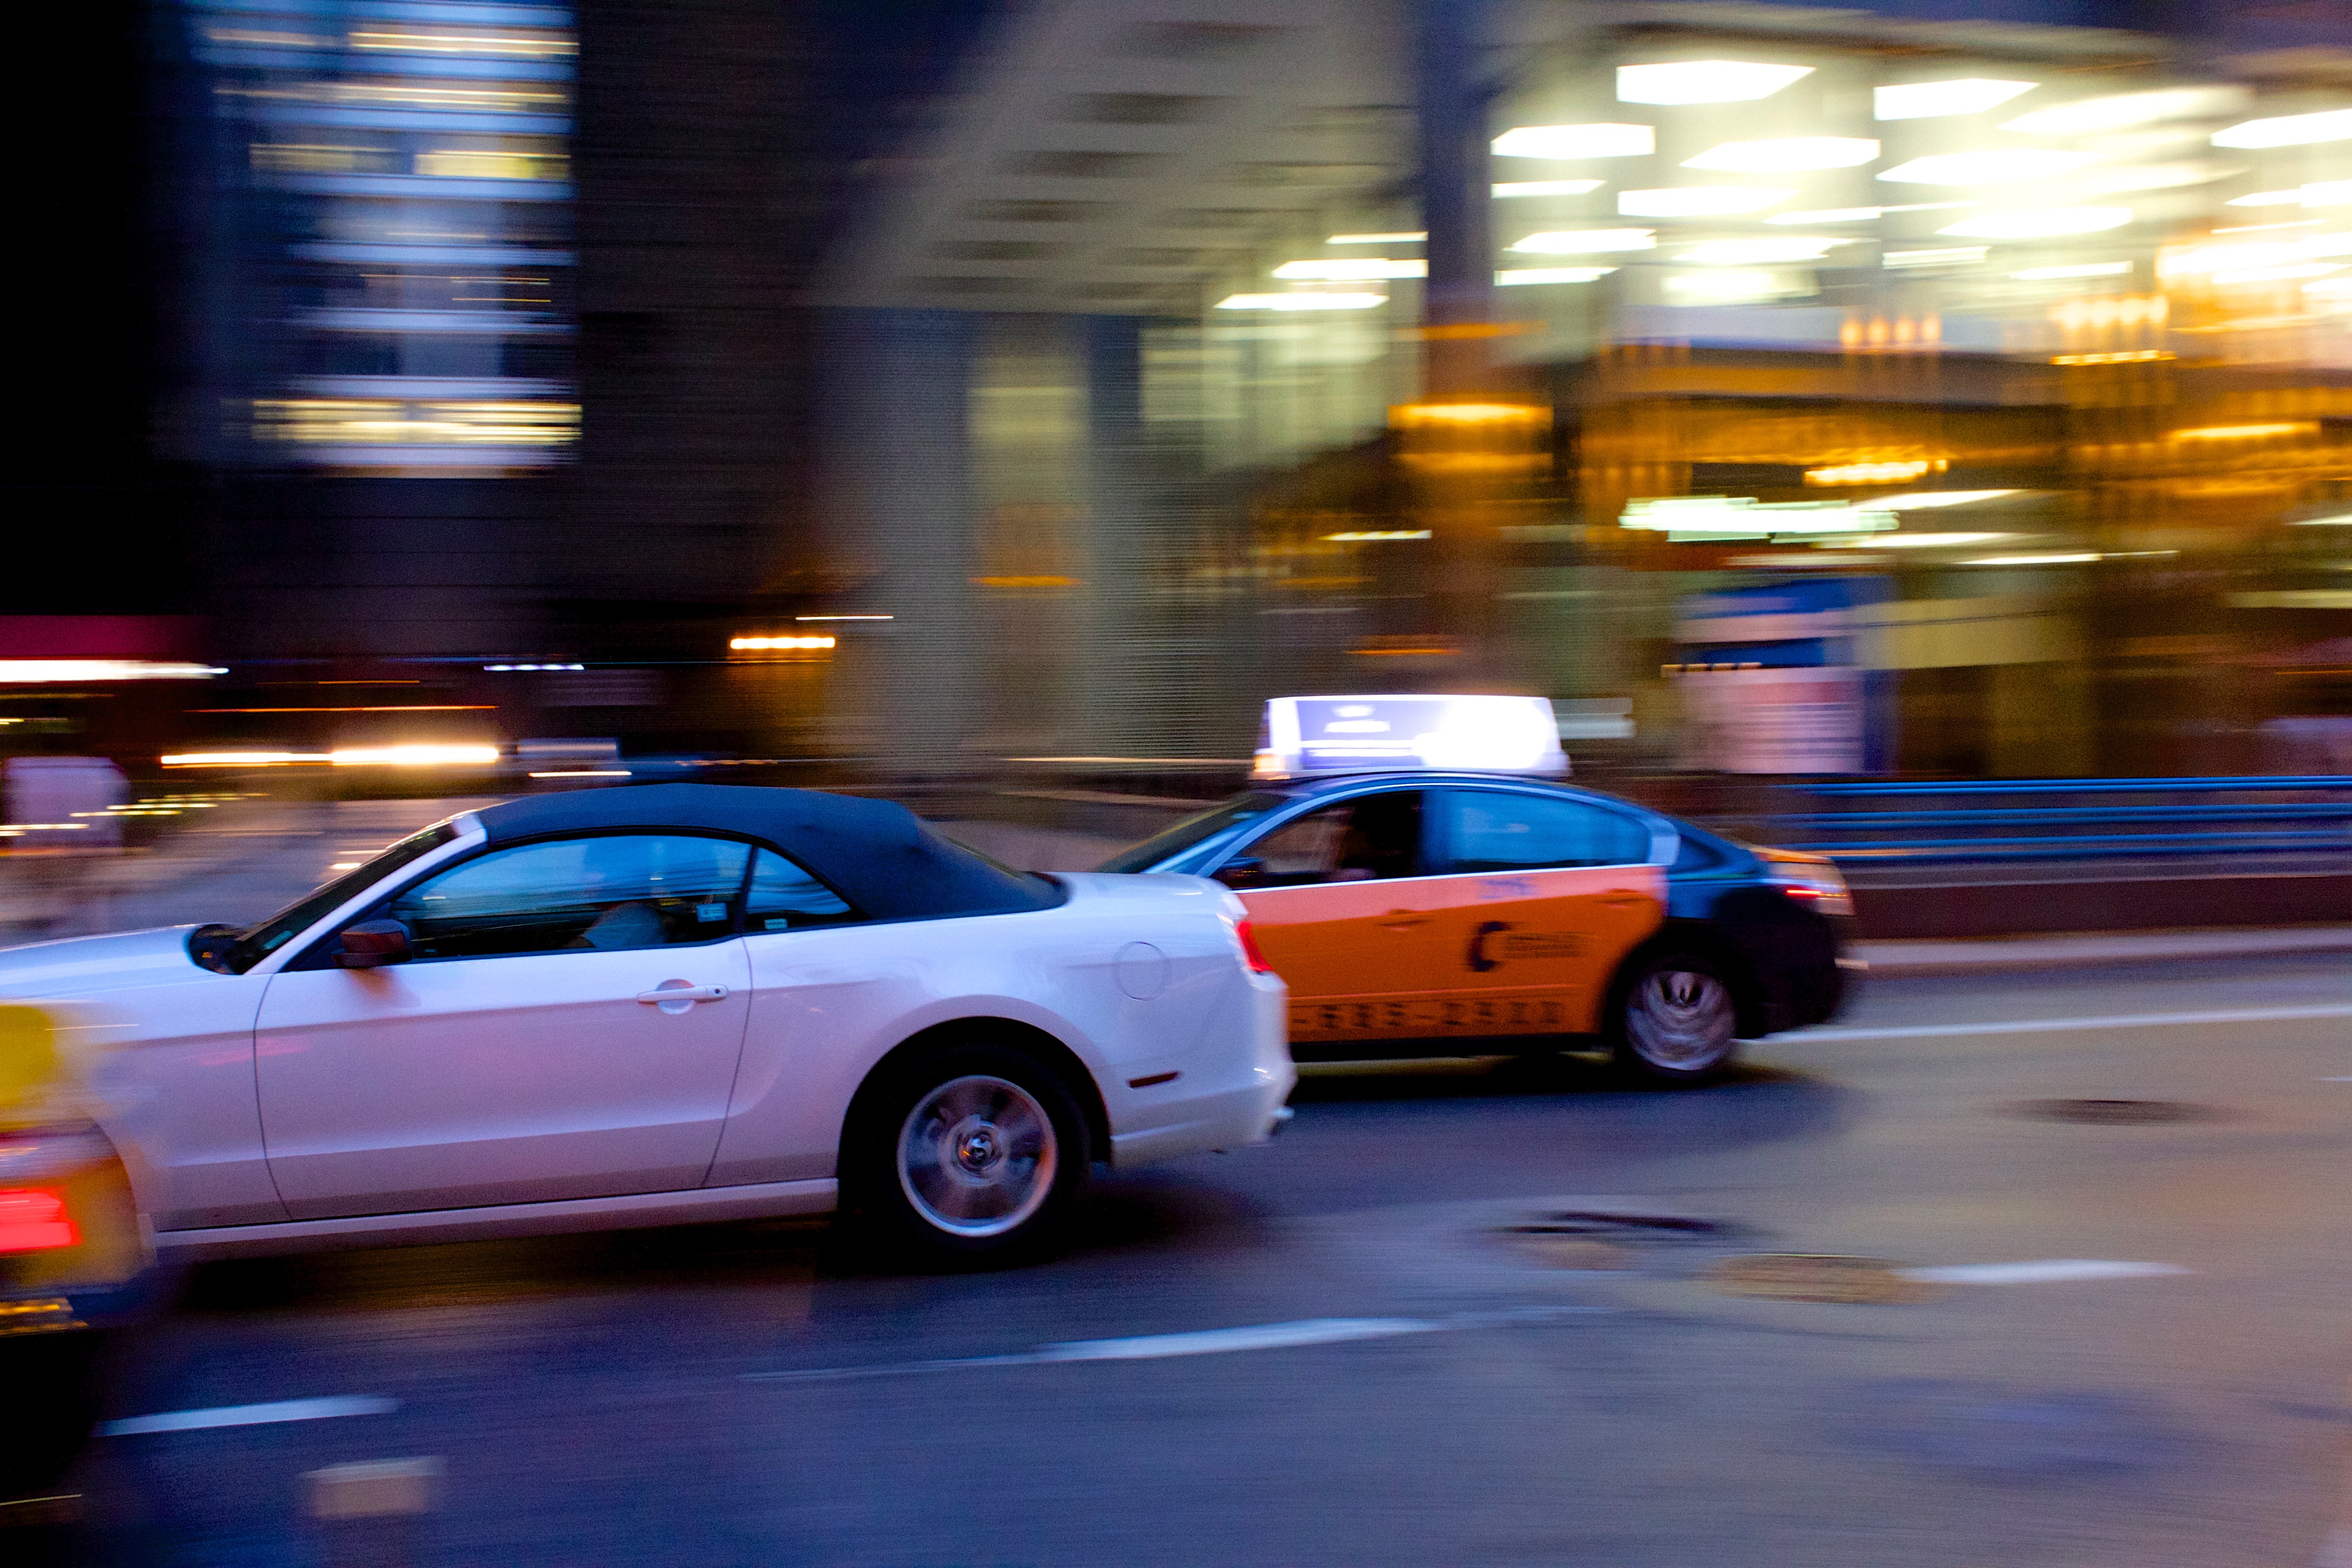
car, wheel, vehicle, sports car, muscle car, supercar, ford, auto show, land vehicle, automobile make, automotive design, luxury vehicle, executive car